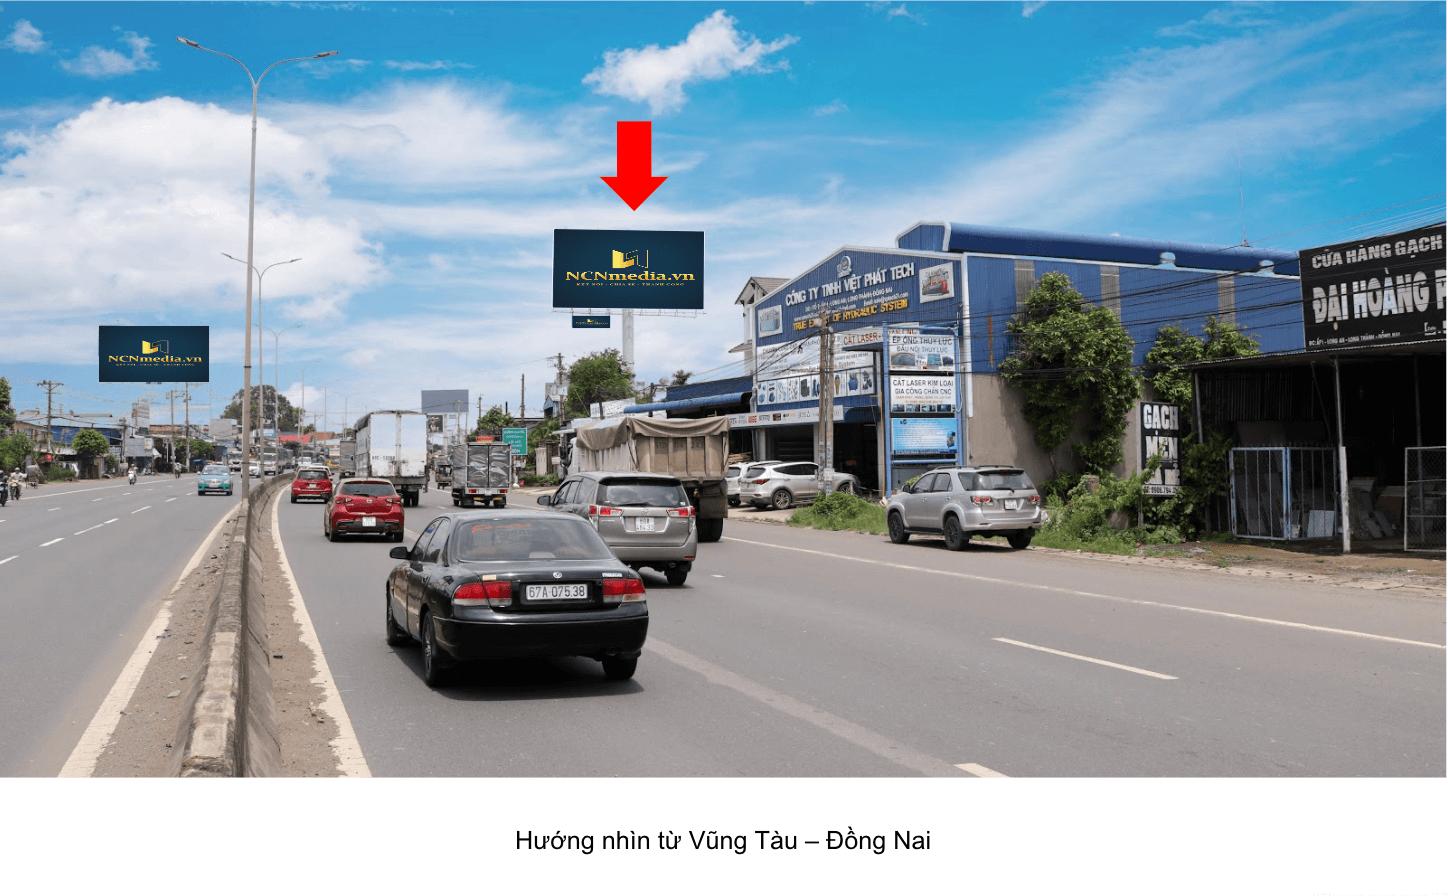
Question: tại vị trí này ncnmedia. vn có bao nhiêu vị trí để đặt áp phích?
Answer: tại vị trí này ncnmedia. vn có hai vị trí để đặt áp phích